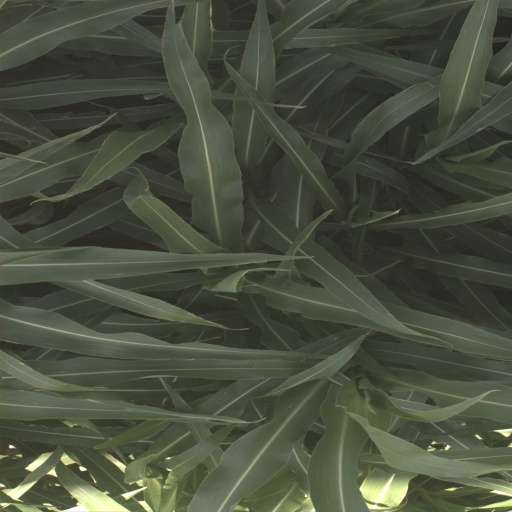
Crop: sorghum